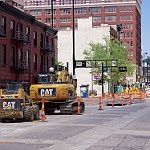
Label: street